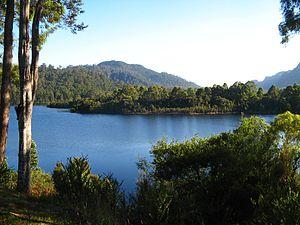
Lac Rosebery en Tasmanie, Australie Español: Lago Rosebery en Tasmania, Australia